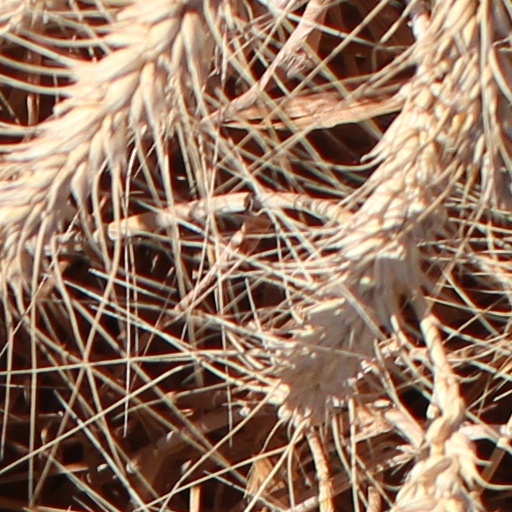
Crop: wheat